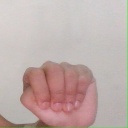
अक्षर: ठ